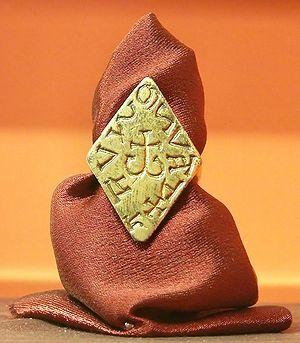
Chevalière du duc Świętopełk II de Poméranie. Polski: Centralne Muzeum Morskie w Gdańsku. Kopia sygnetu pieczętnego ze Słowiańską ligaturą ""ARO"" po środku, używany przez księcia Pomorza Gdańskiego Świętopełka w latach 1217-1266. Na otoku słowiański napis: ""LJAHUVUOJ SWJANTYCH PJALKUVO"". Oryginał w zbiorach Muzeum Narodowego w Krakowie."
La chevalière, encore appelée anneau sigillaire, est une bague à large chaton sur laquelle sont gravées des armoiries ou des initiales. Les bagues destinées à servir de sceau présentent un motif gravé en creux qui a varié de l'Égypte antique jusqu'à nos jours, passant du cartouche hiéroglyphique aux représentations mythologiques, effigies de princes, symboles, armoiries ou inscriptions.
Świętopełk II de Poméranie, Zwantepolc de Danceke, est né entre 1190 et 1200, et décédé le 11 janvier 1266. Il est le fils de Mestwin Iᵉʳ et il est duc de la Poméranie orientale.